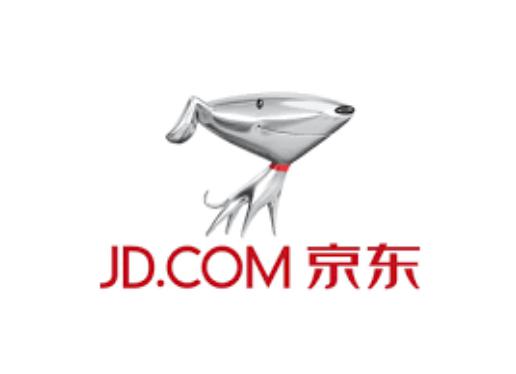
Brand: jd
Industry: Others